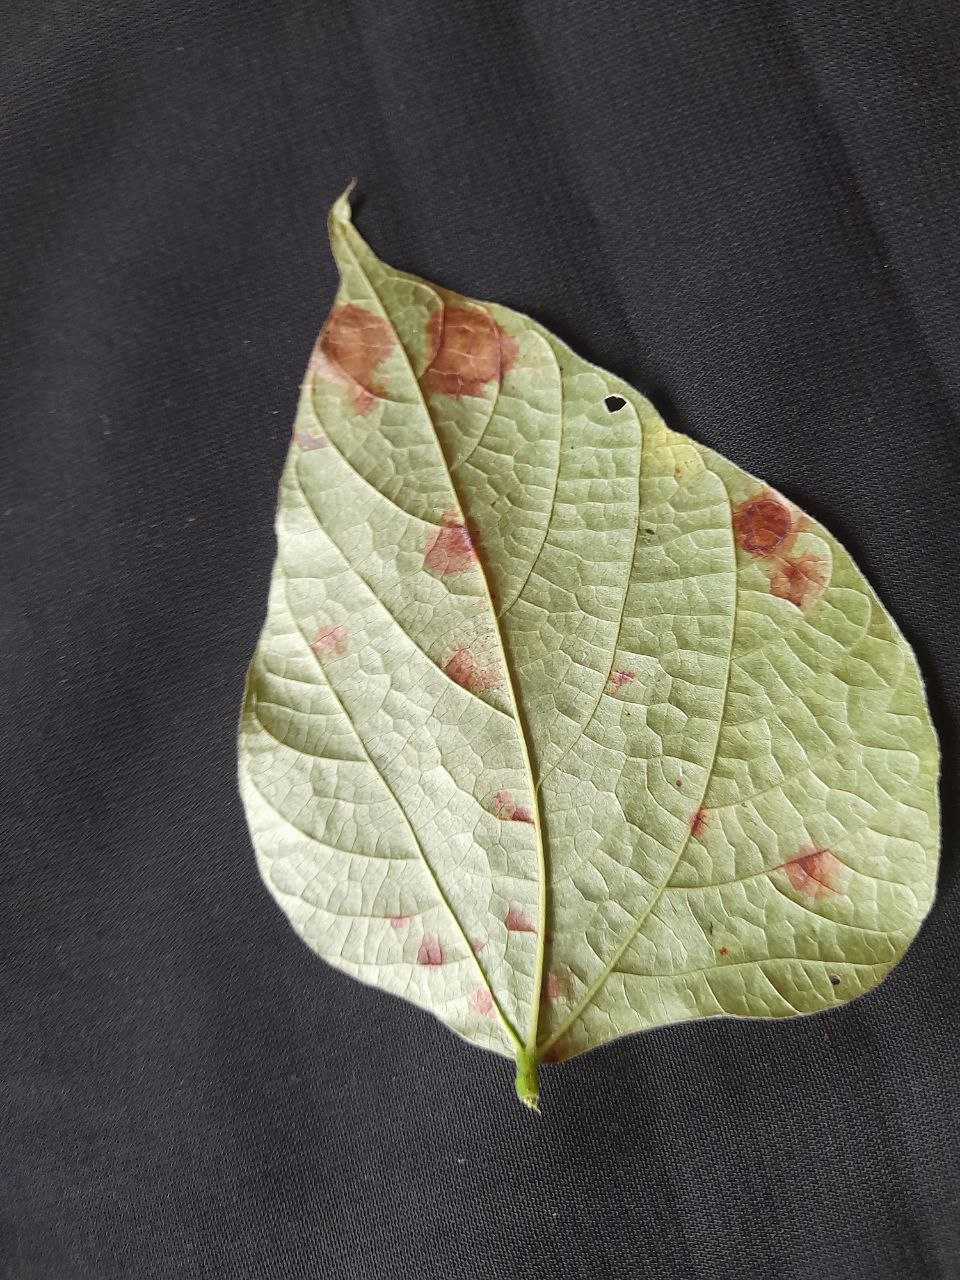
Crop: bean
Leaf condition: Rust